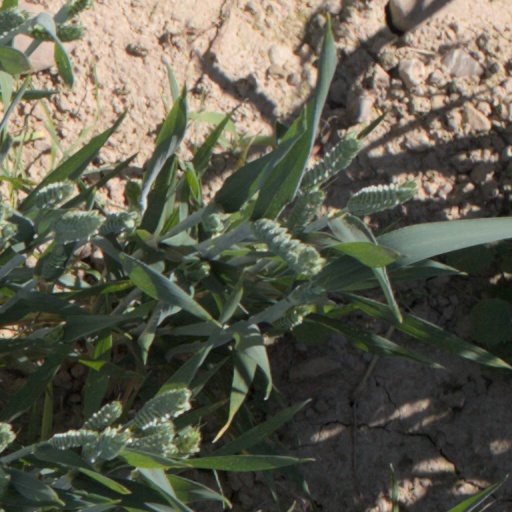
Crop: wheat